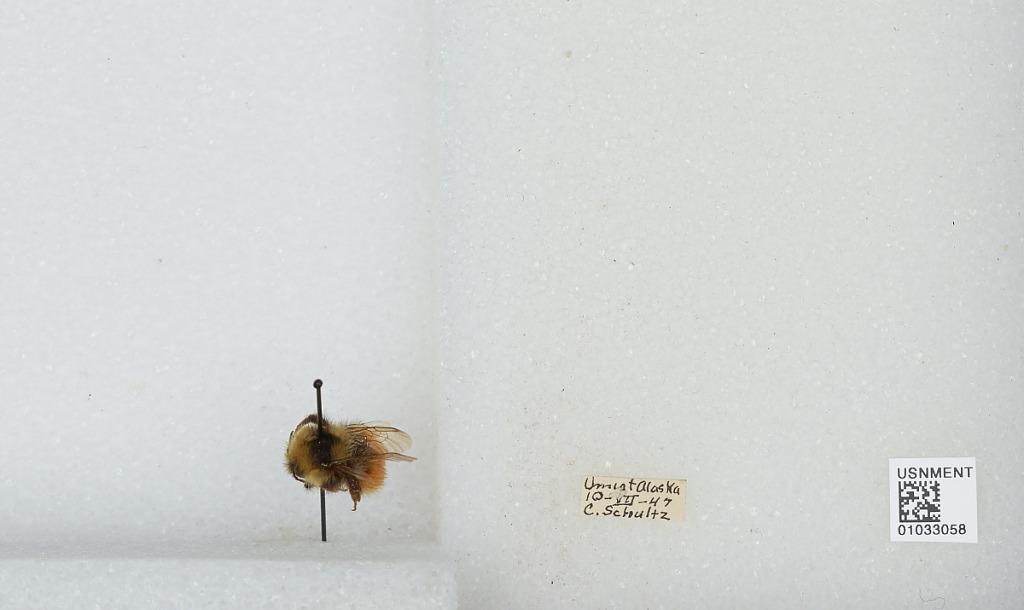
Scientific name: Bombus (Pyrobombus) sylvicola Kirby
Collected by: C. Schultz
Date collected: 1947-7-10
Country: United States
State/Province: Alaska
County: North Slope
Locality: Umiat
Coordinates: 69.3669, -152.144